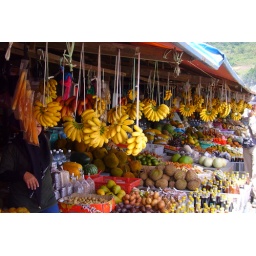
These cute little fingerling bananas were the standard banana in Malaysia.